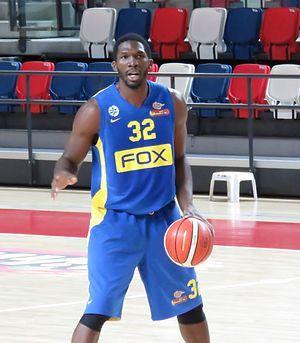
Trevor Mbakwe, né le 24 janvier 1989 à Saint Paul au Minnesota, est un joueur américain de basket-ball. Il évolue au poste de pivot.